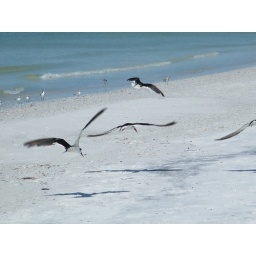
black skimmers flying over the beach